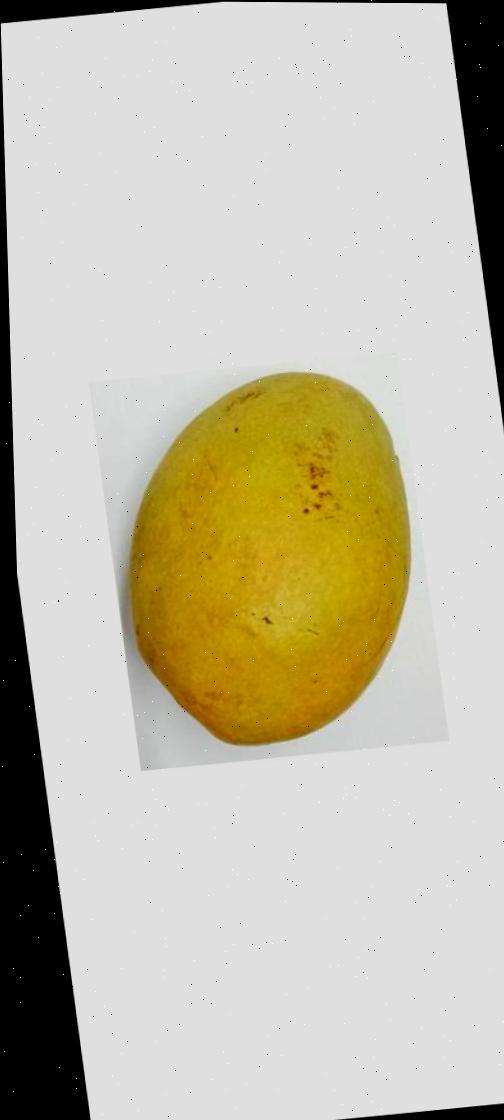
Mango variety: Bari-11